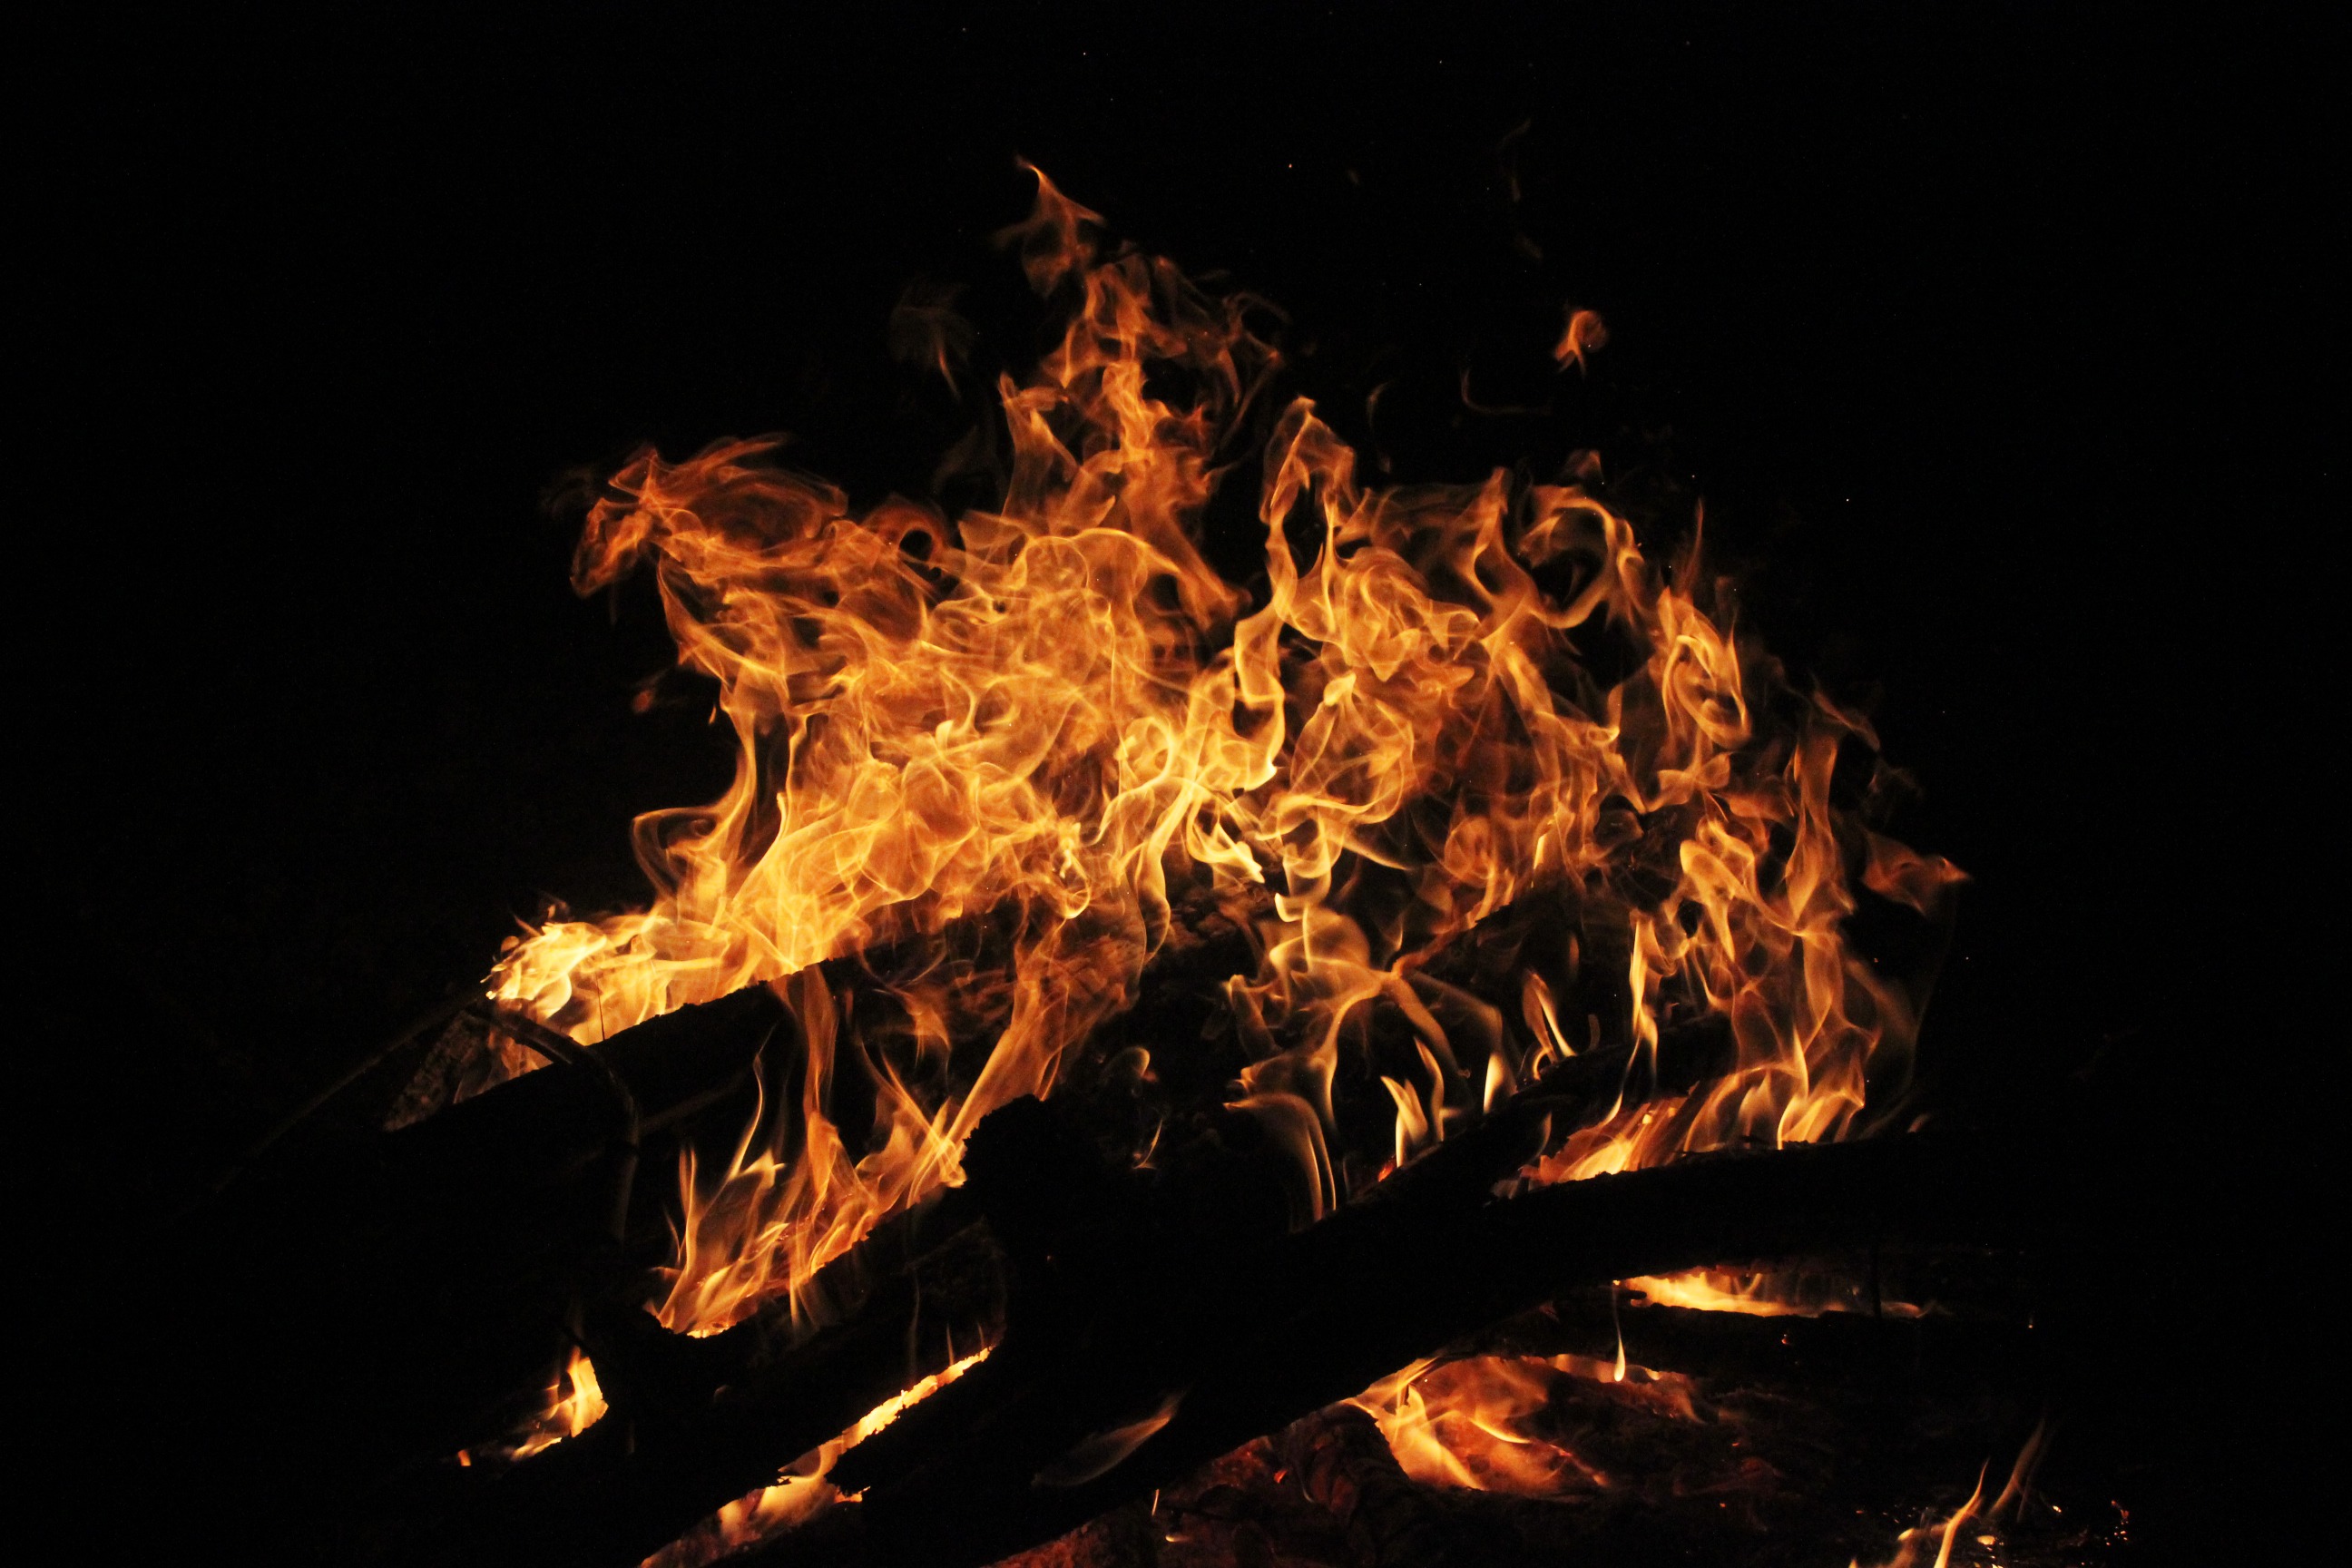
wood, night, flame, fire, darkness, campfire, bonfire, sparks, the bonfire, geological phenomenon